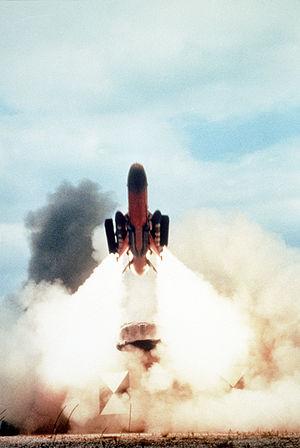
L'Otomat et le Milas sont des missiles franco-italiens anti-navires subsoniques à longue portée.